Atatürk Teacher Training Academy

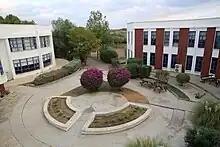
Ataturk Teacher Training Academy garden

Atatürk Teacher Training Academy offers two undergraduate and one graduate programmes. The students are admitted through an entrance exam and interviews held by the university and the Ministry of Education and Culture. Students are trained to receive undergraduate degrees either in primary school education or in pre-school education. Public primary schools and pre-school institutions only employ the graduates of these programmes.